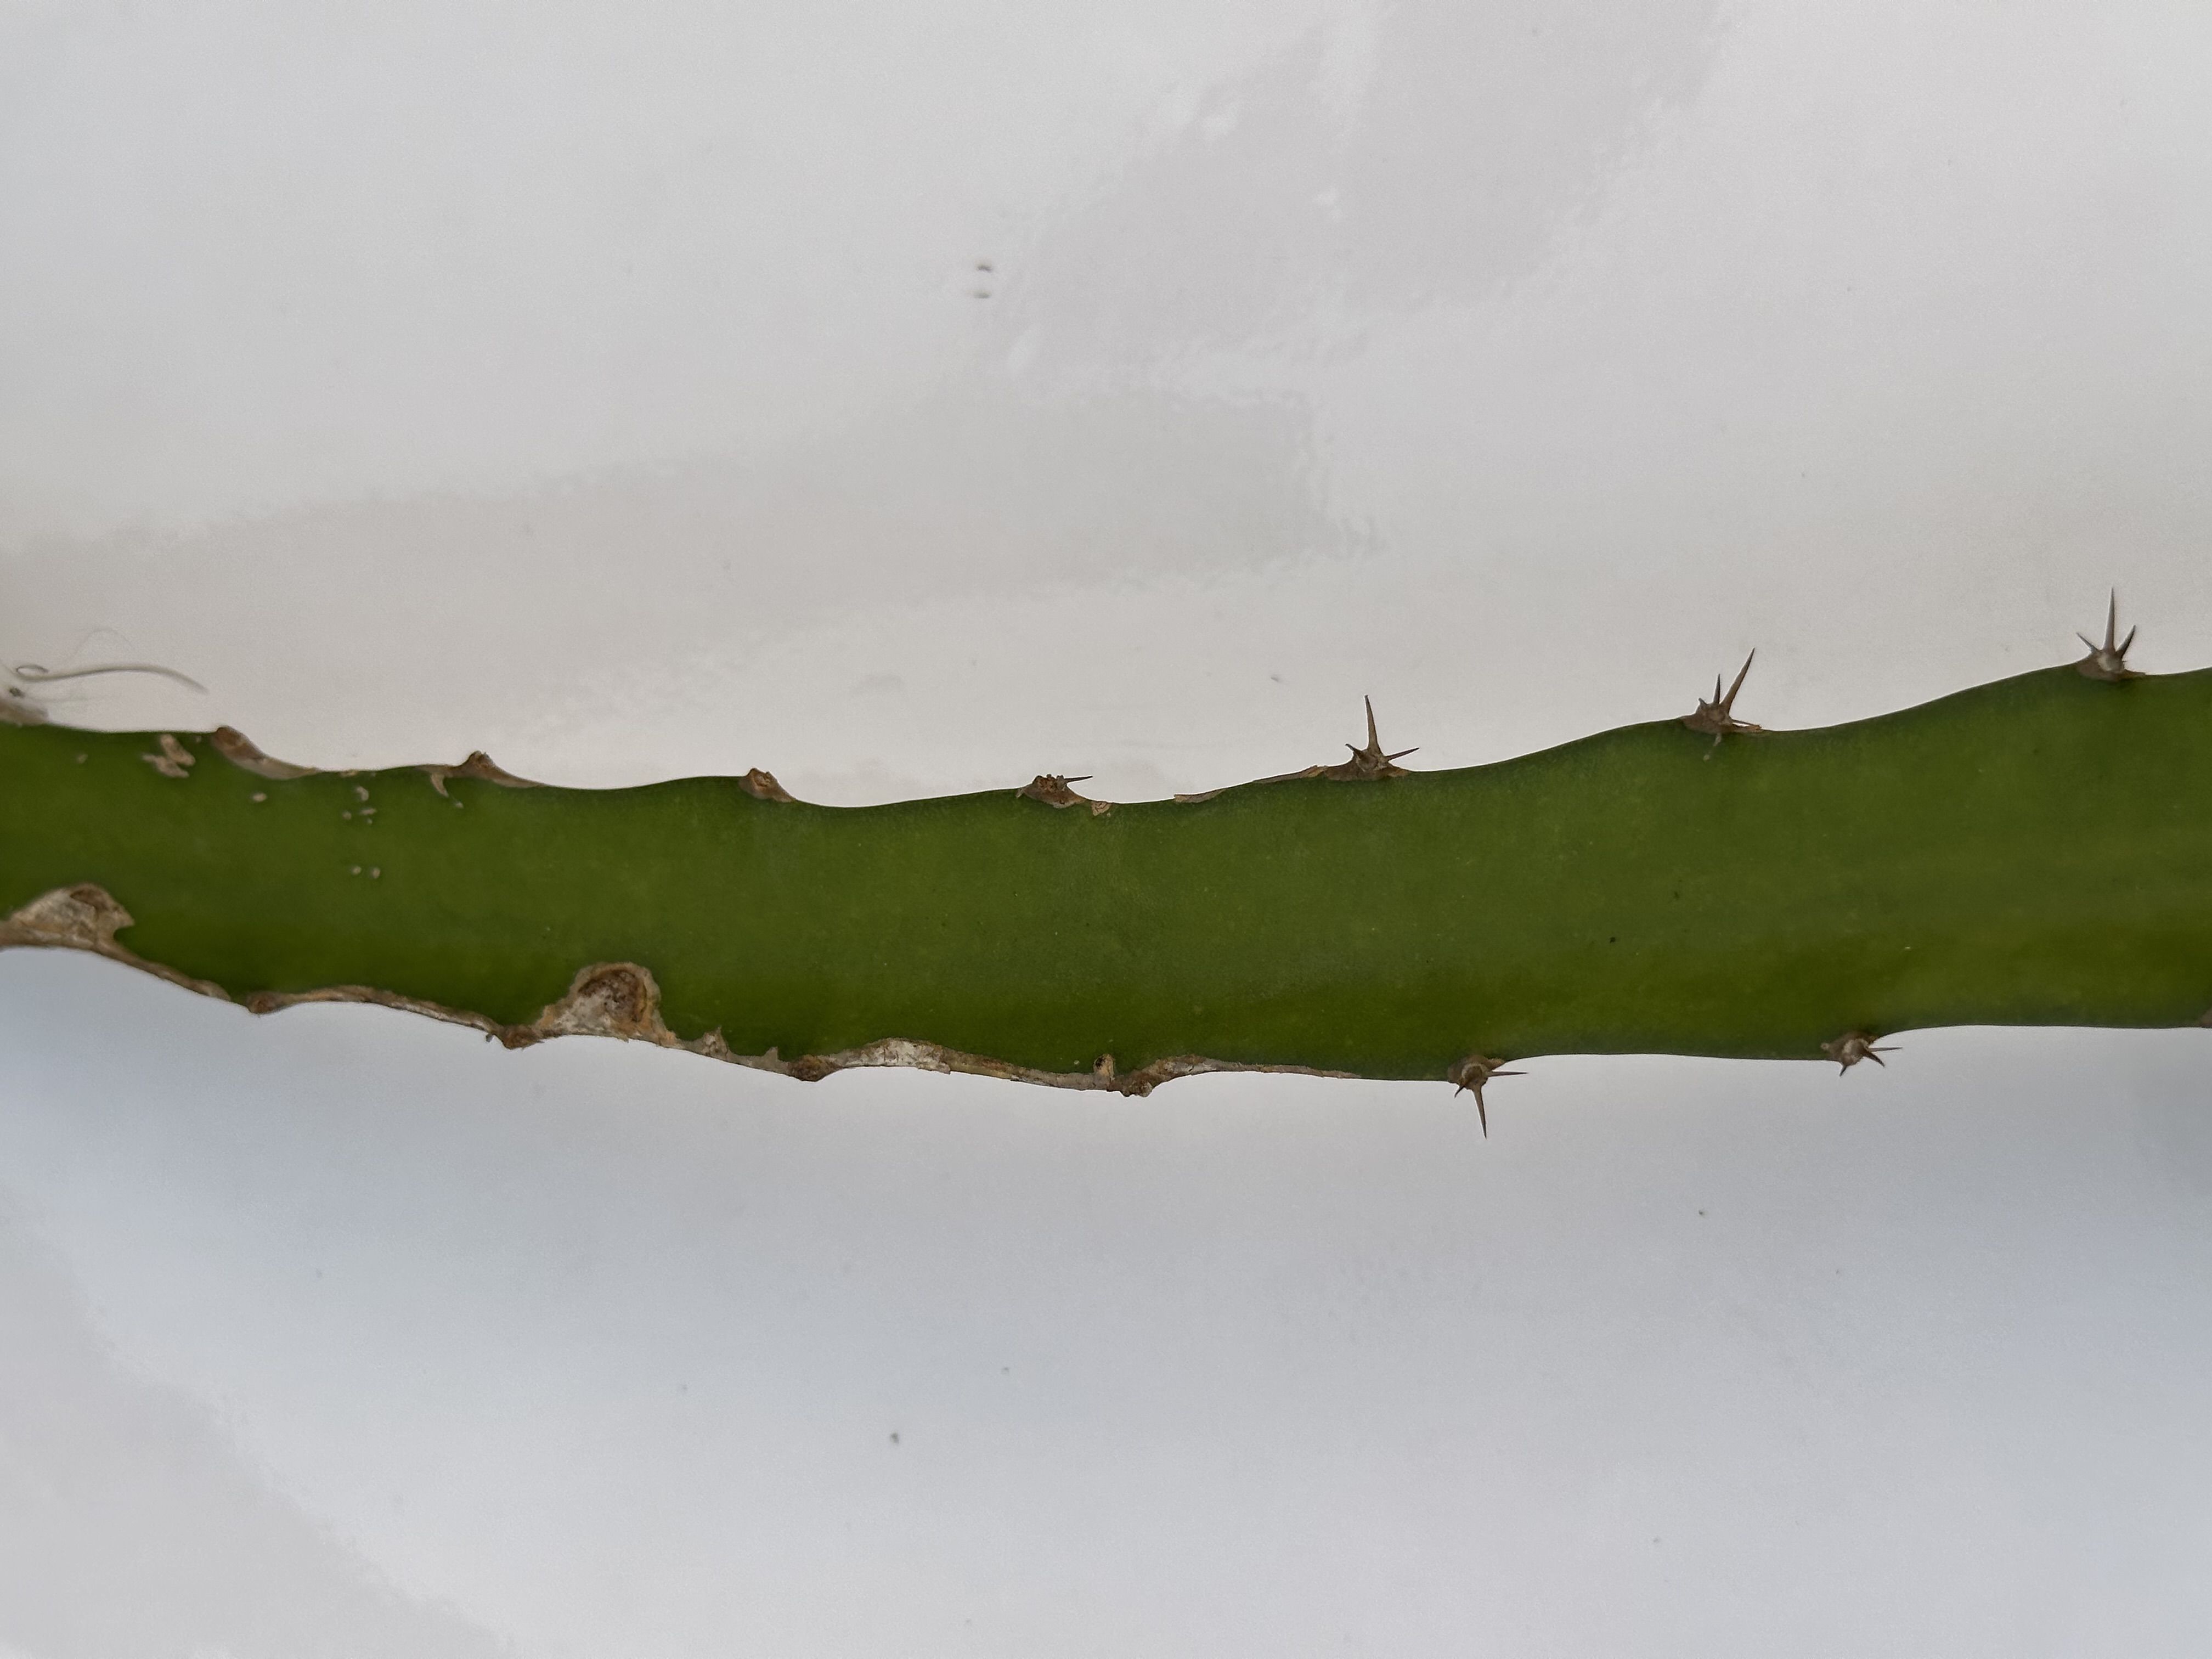
Label: Good leaf